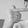
ASL letter: T